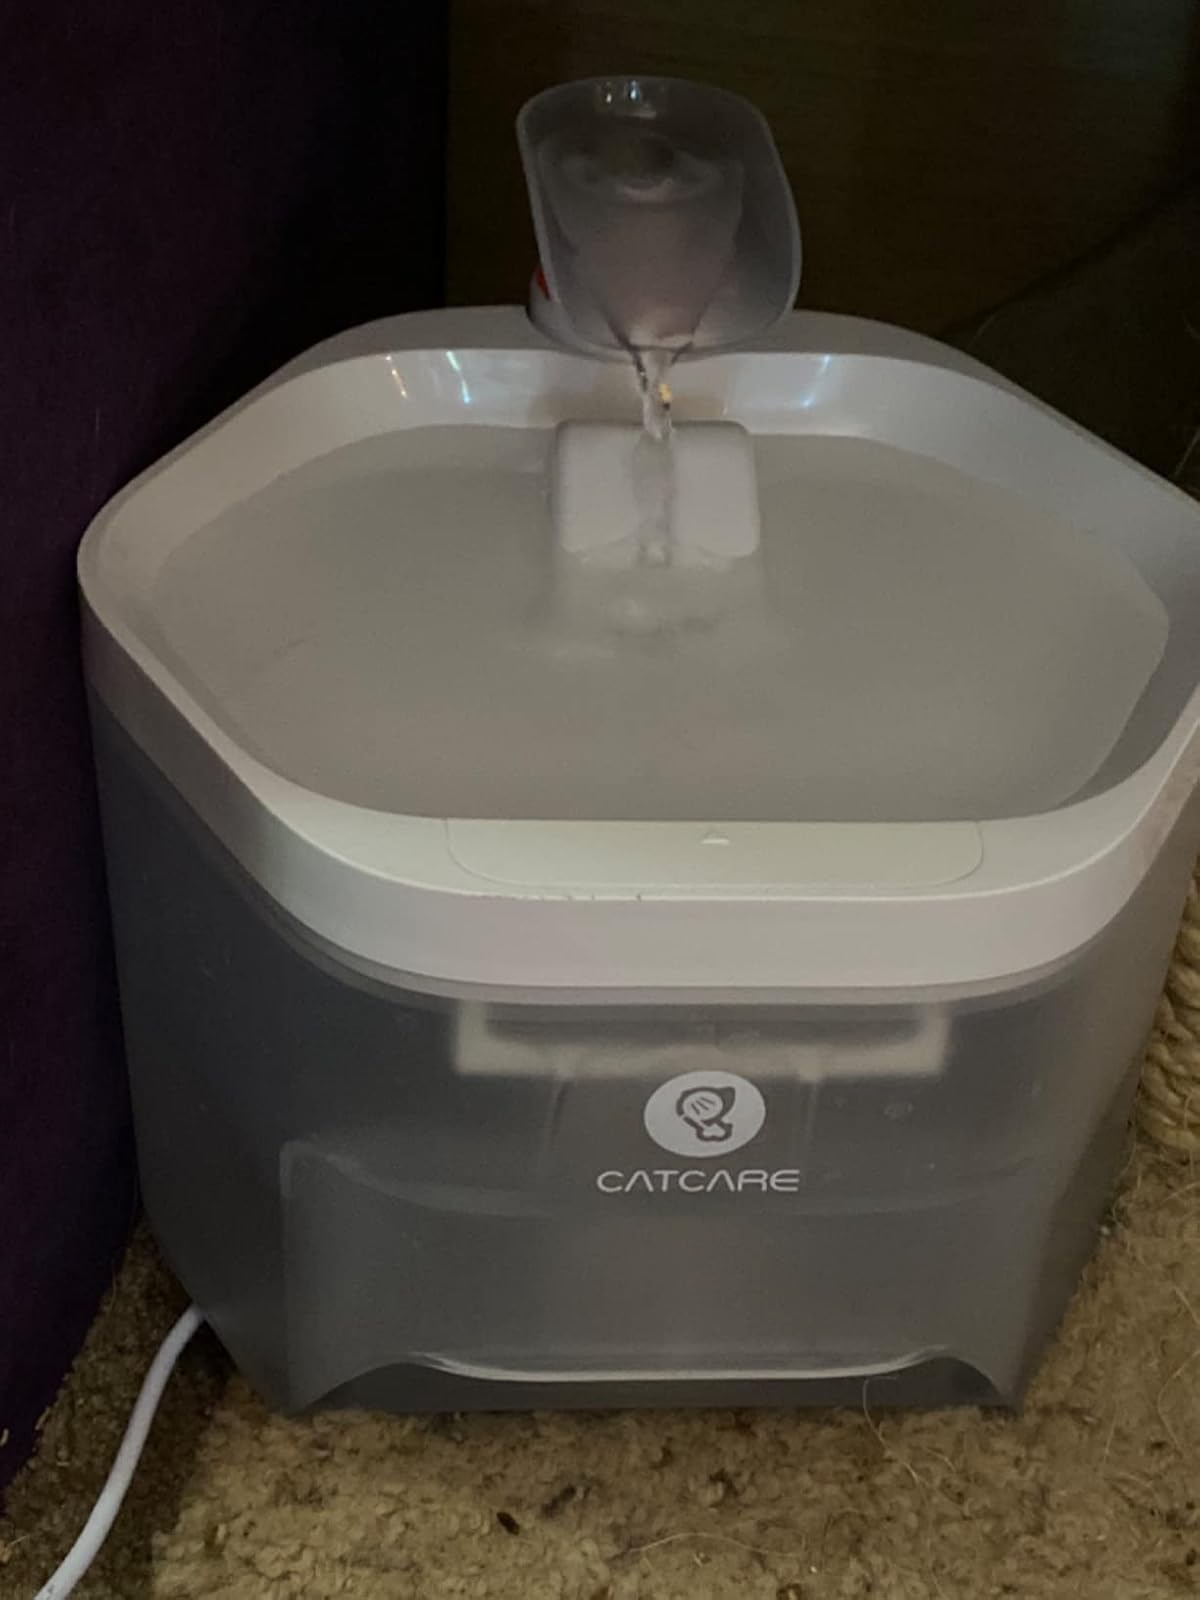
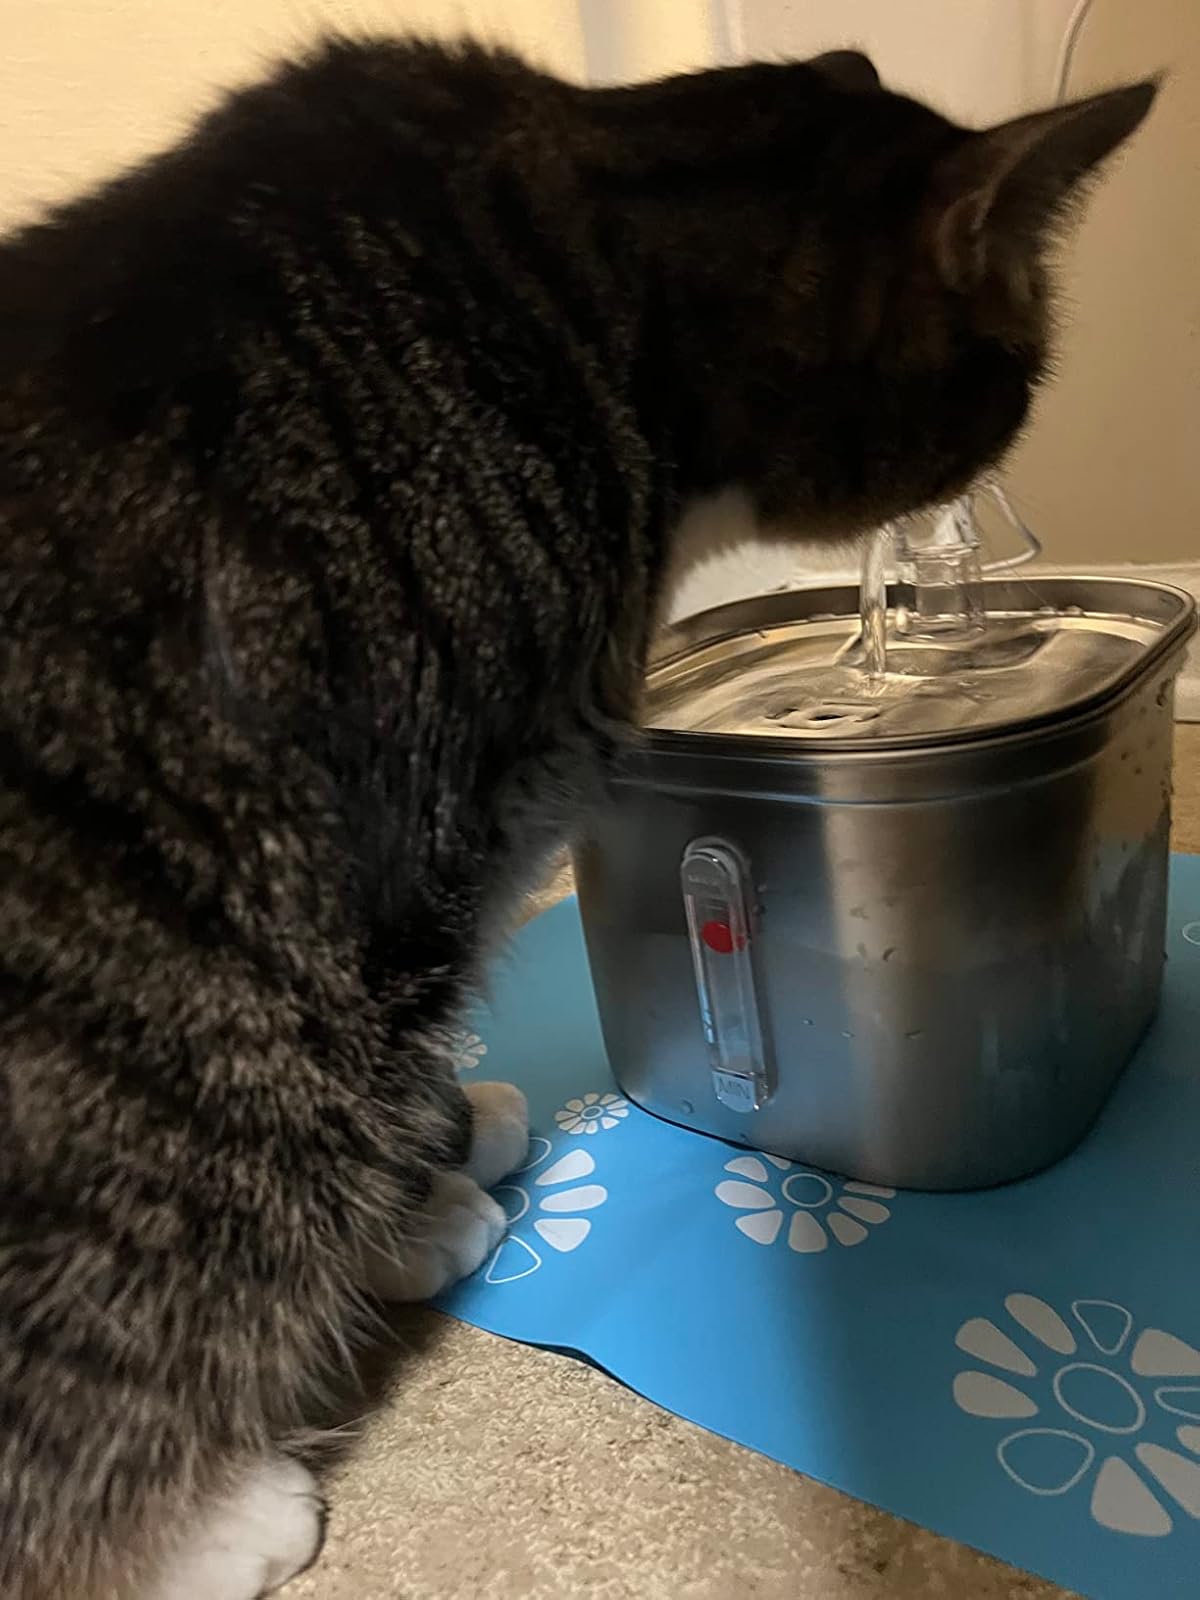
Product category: items_bowl
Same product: no